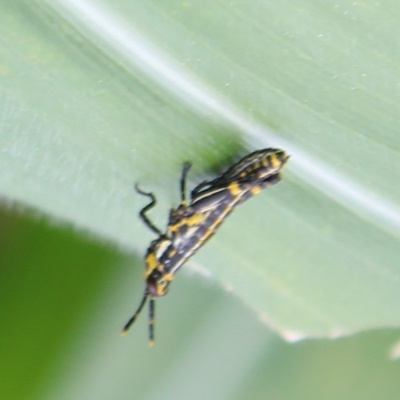
Crop: Maize
Condition: grasshoper